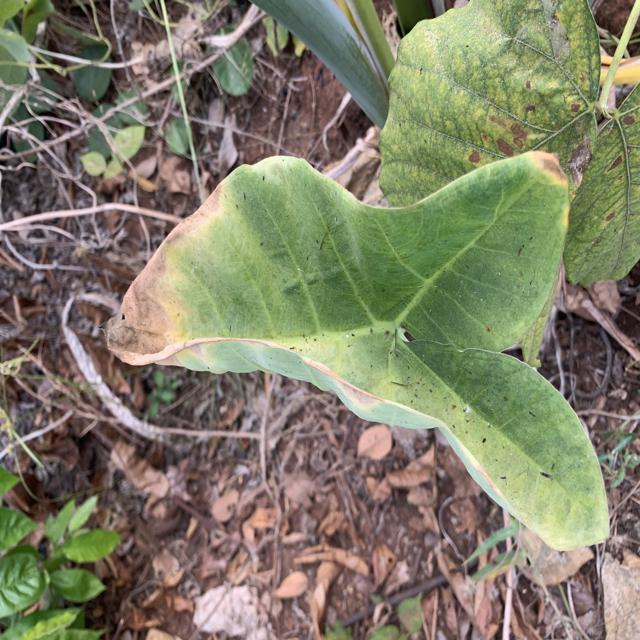
Label: Early_Blight